Reunions of the Grateful Dead

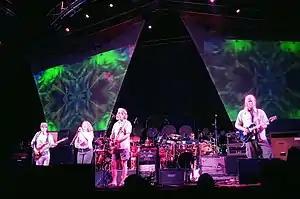
The Dead at the Virginia Beach Amphitheater on June 17, 2003. Left to right: Phil Lesh, Joan Osborne, Bob Weir, Mickey Hart, Jimmy Herring. Not pictured: Bill Kreutzmann, Jeff Chimenti, Rob Barraco

The Grateful Dead were an American rock band known for their lengthy, partially improvised performances, as well as for a loyal fan base who often followed the band for several shows or entire tours. They disbanded in 1995, following the death of de facto bandleader Jerry Garcia. Since then remaining members have reunited for a number of concert tours and one-off performances, often in very different configurations. The following is a list of instances where former Grateful Dead members have reunited.